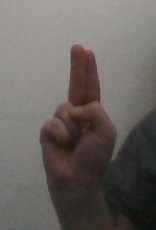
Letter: taa